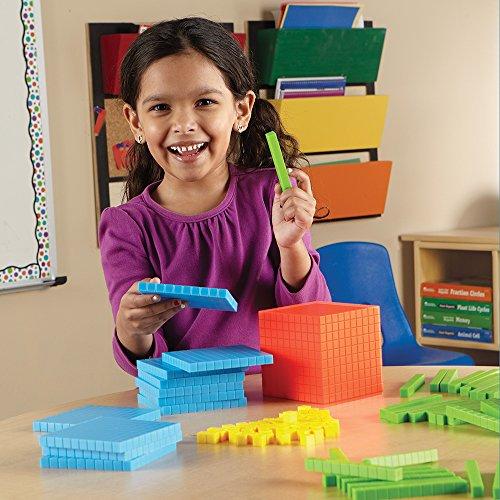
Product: Learning Resources Brights Base 10 Starter Set
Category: Toys & Games | Learning & Education | Counting & Math Toys
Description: Set includes: 100 individual bright and colorful units, 30 rods, 10 flats, 1 cube, and 107 page Base Ten Book.
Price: $35.24
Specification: ASIN:B00S2XPK7A|ShippingWeight:3.15pounds(Viewshippingratesandpolicies)|DomesticShipping:ItemcanbeshippedwithinU.S.|InternationalShipping:ThisitemcanbeshippedtoselectcountriesoutsideoftheU.S.LearnMore|DateFirstAvailable:December31,2014